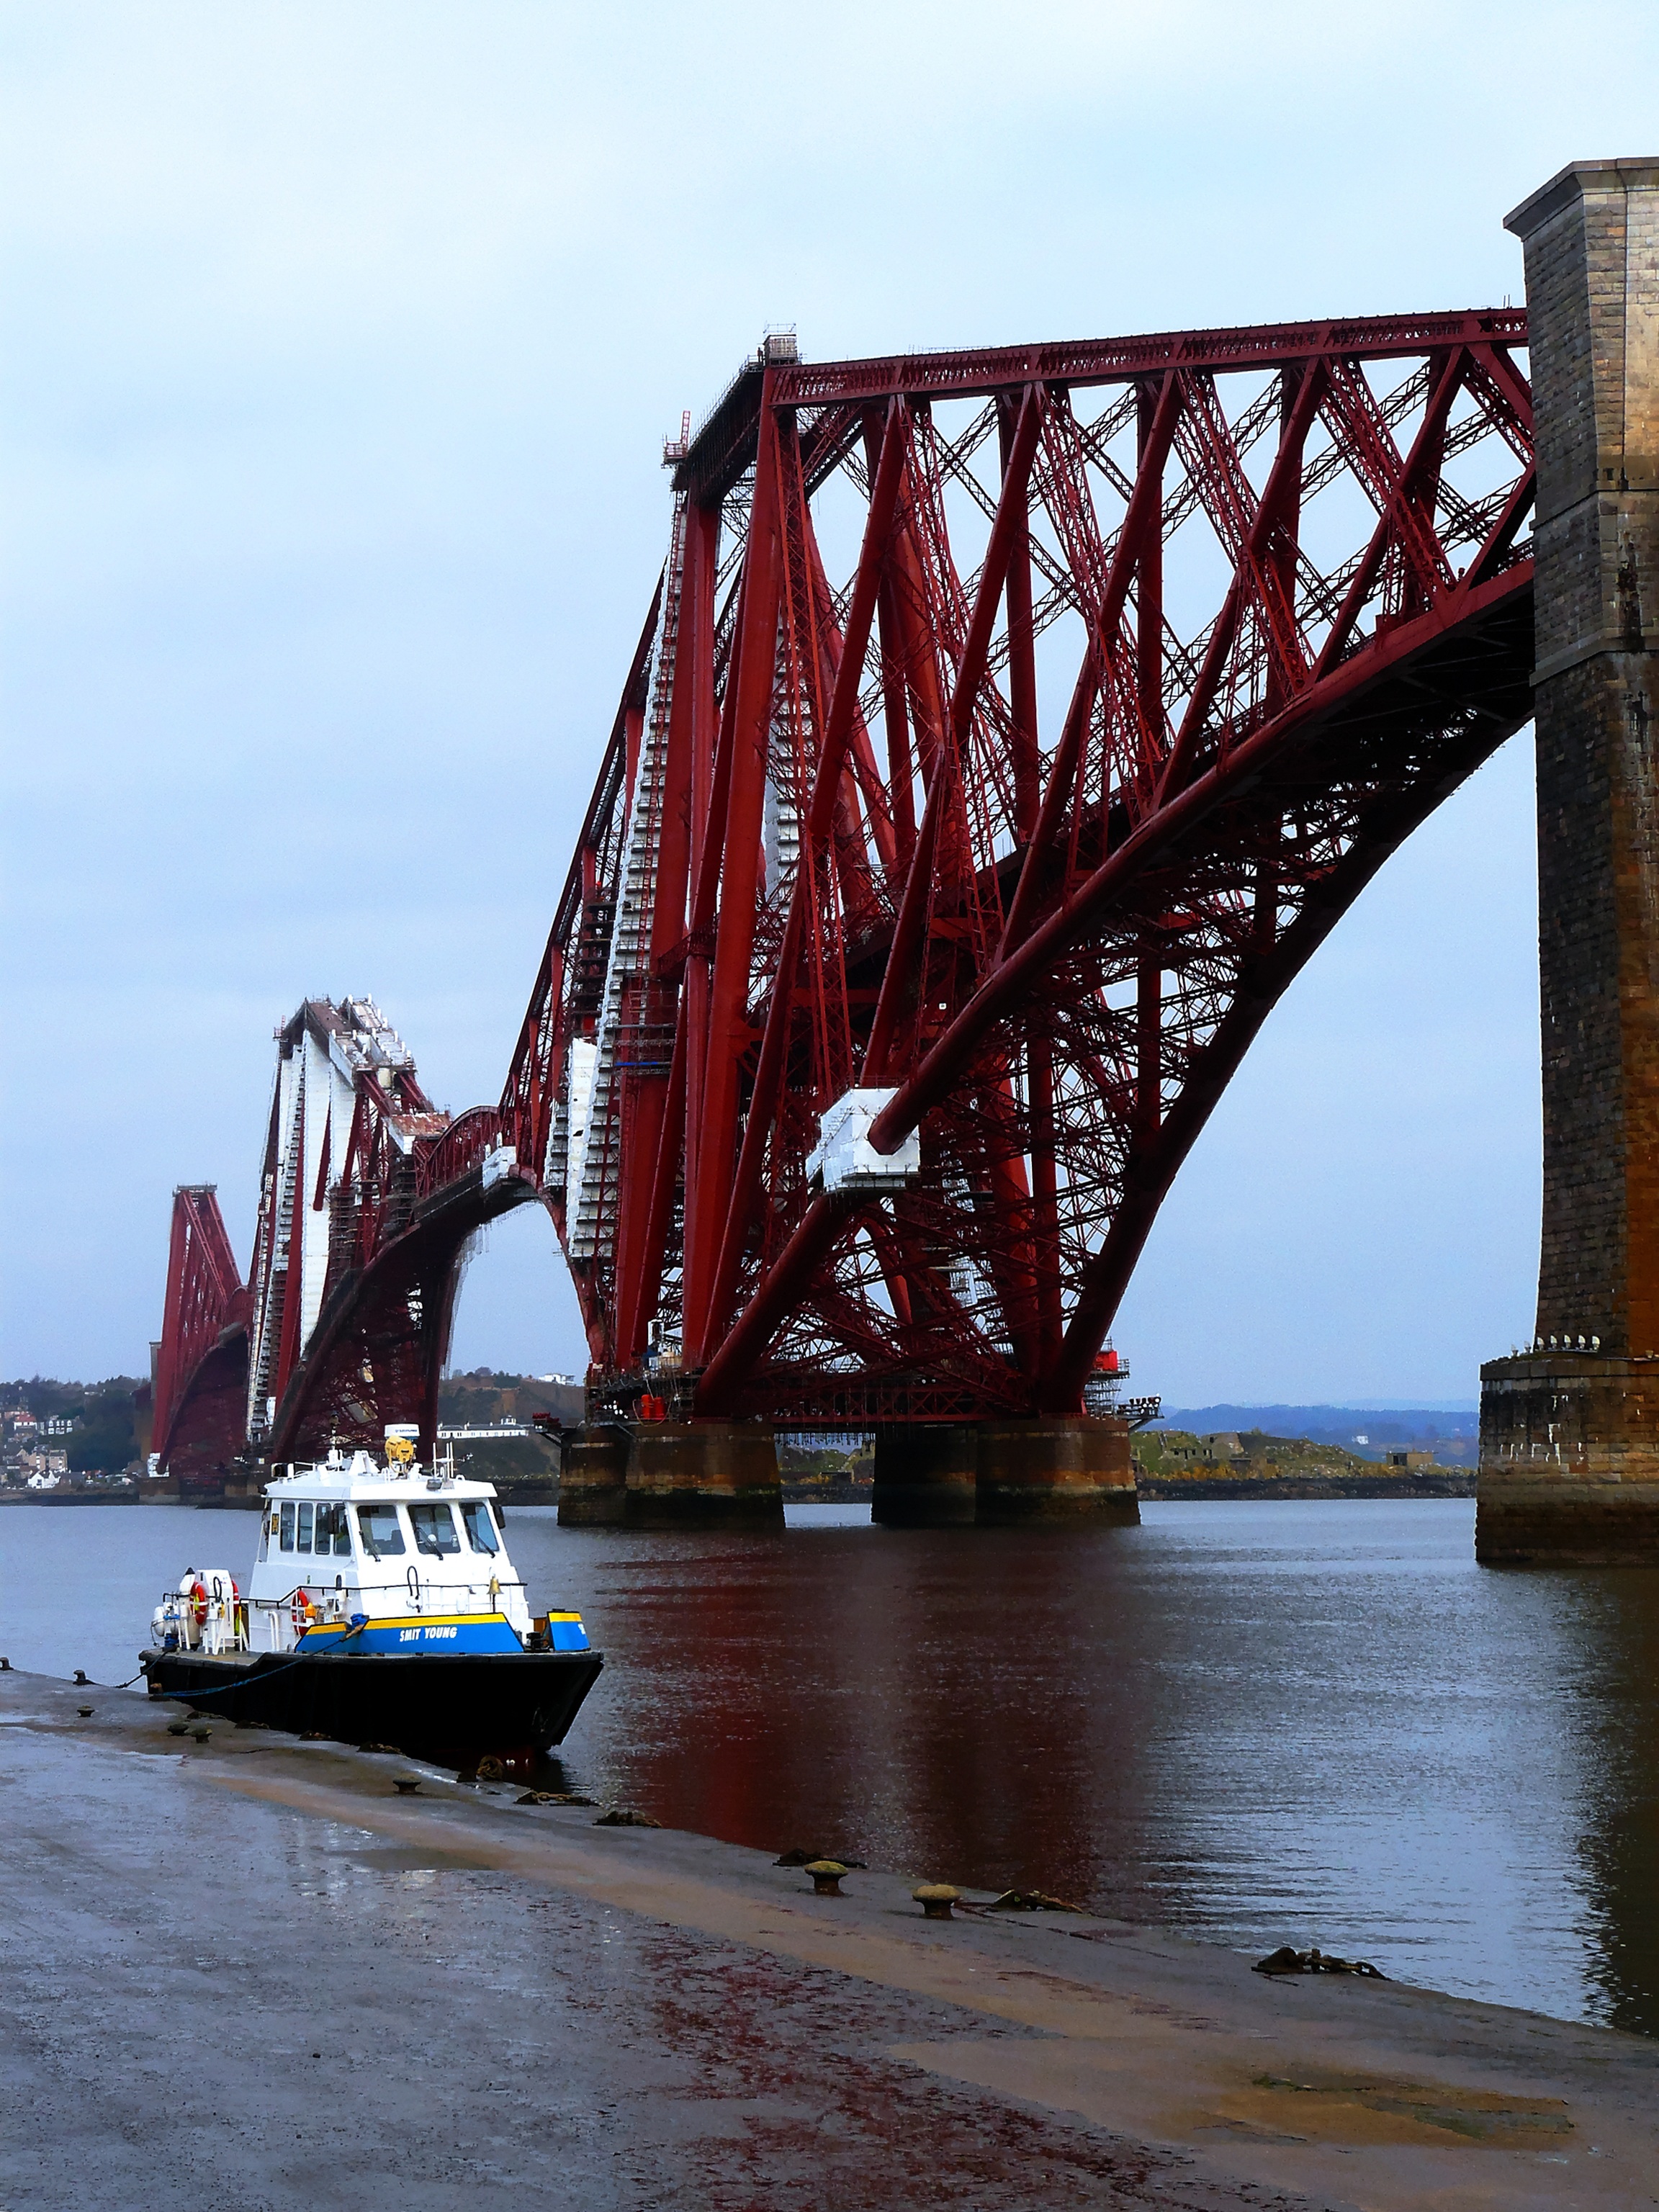
landscape, sea, coast, water, boat, bridge, river, travel, transport, vehicle, harbor, waterway, uk, british, scotland, channel, scottish, freight transport